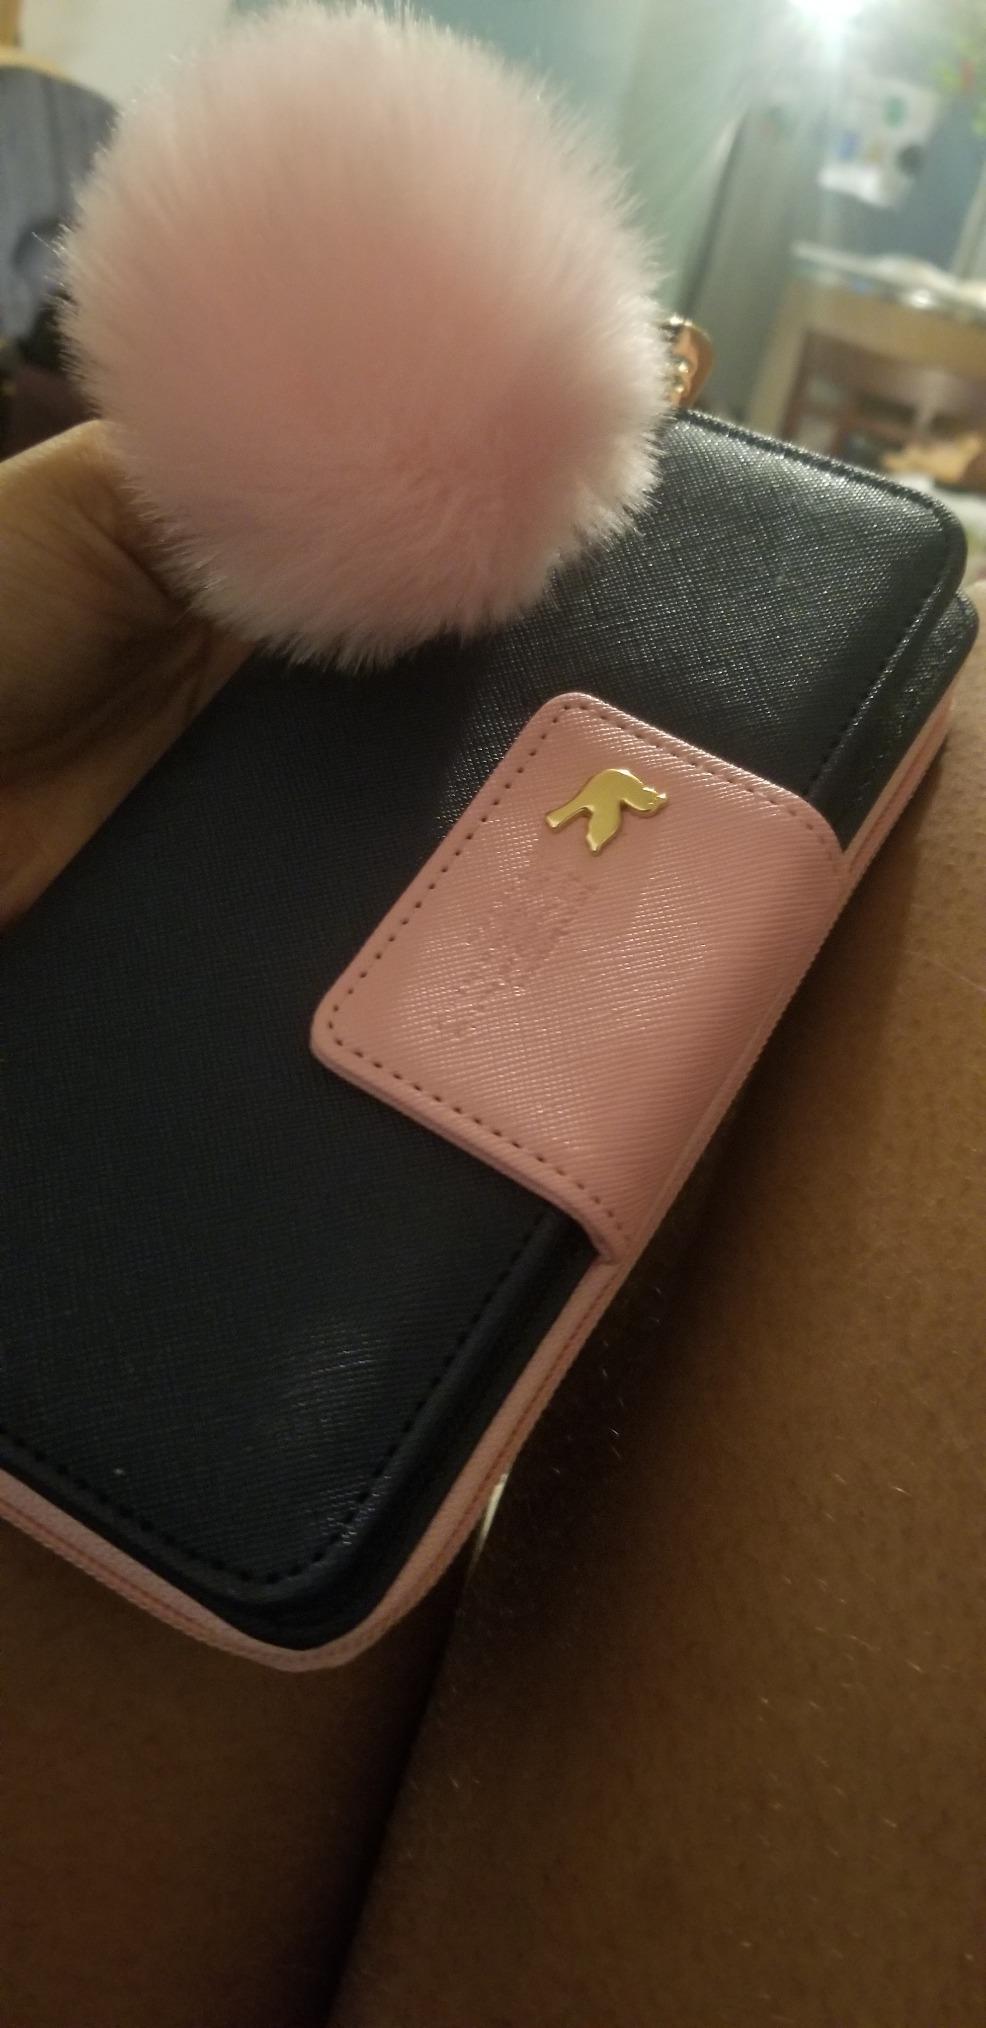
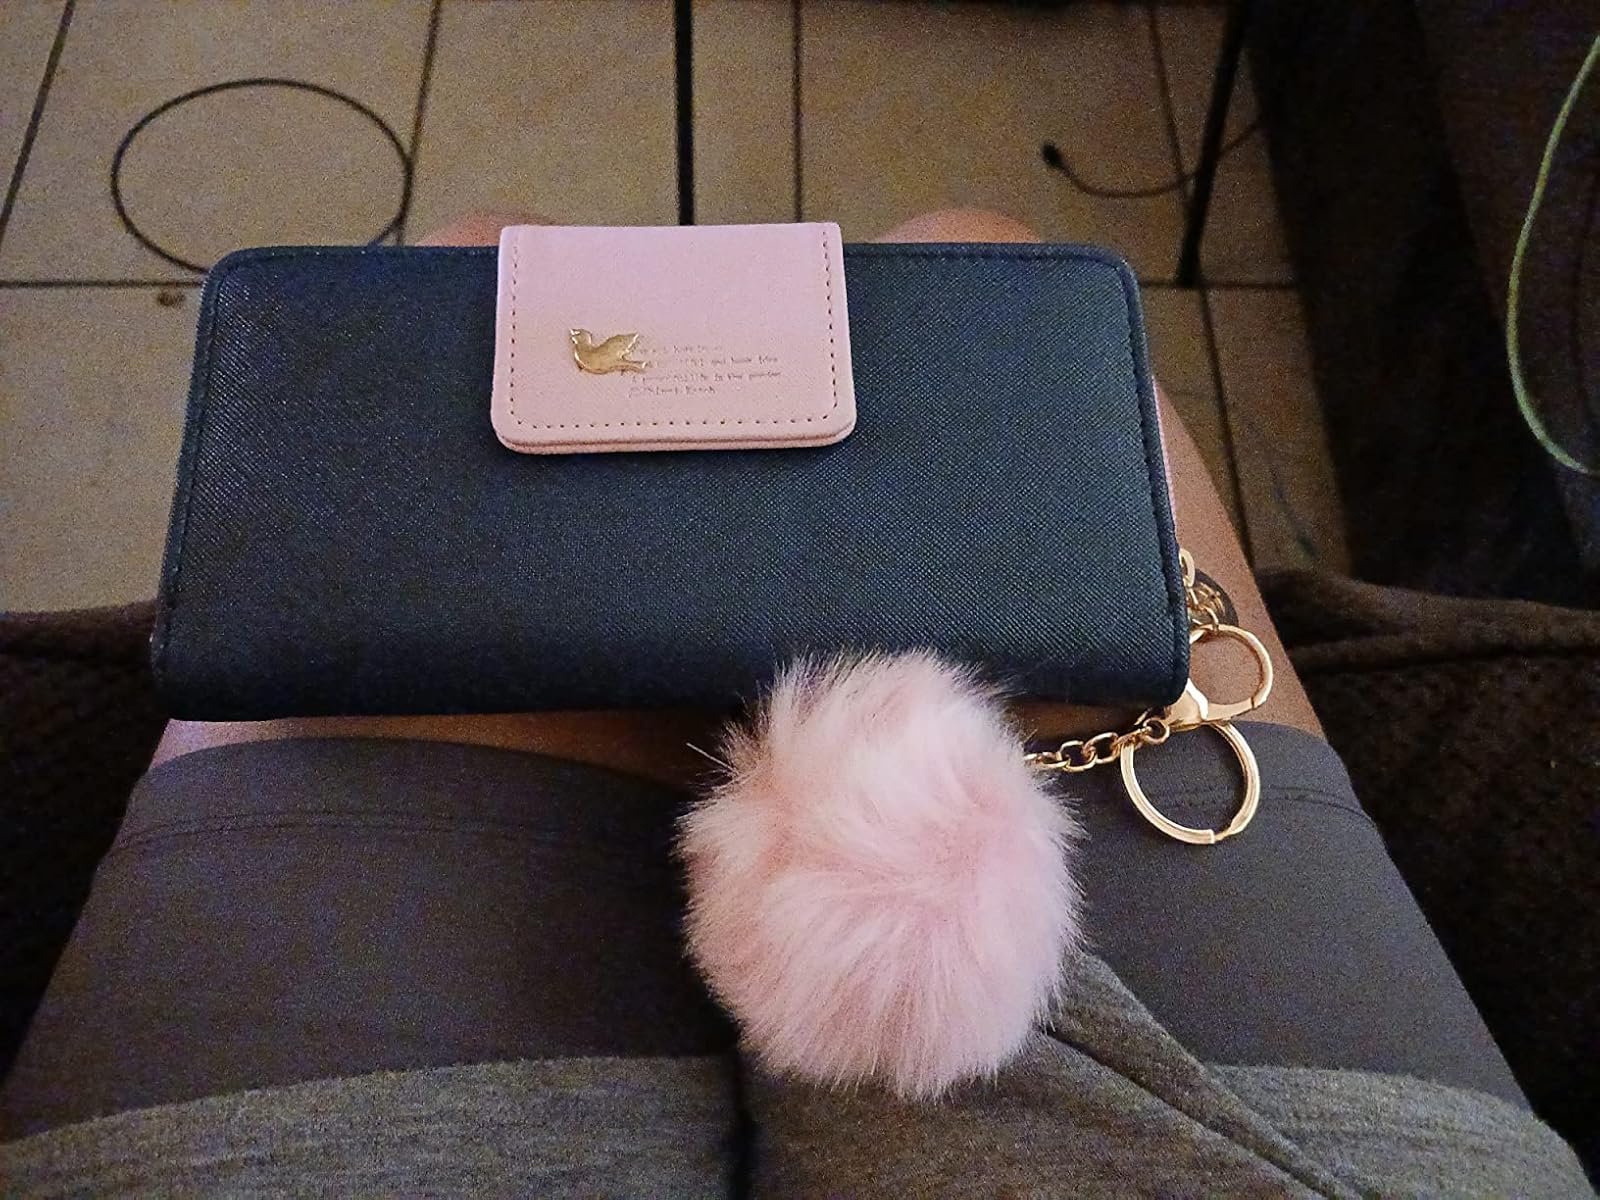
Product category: accessories_handbag
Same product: yes